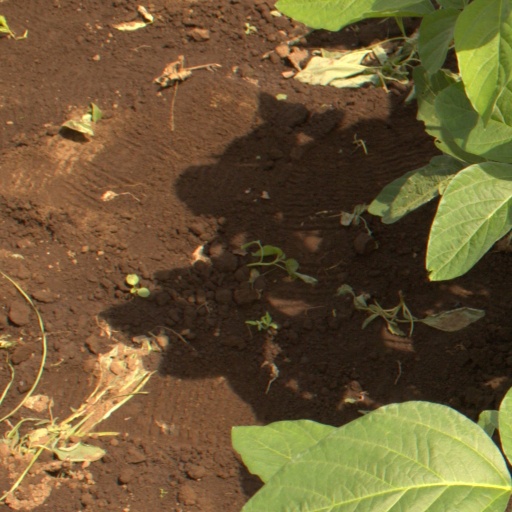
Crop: soybean